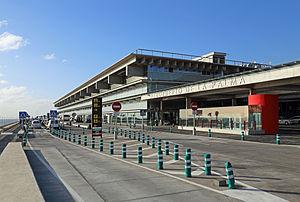
L'aéroport de La Palma (Îles Canaries)
L'aéroport de La Palma est un aéroport espagnol desservant l'île de La Palma, dans les Îles Canaries.